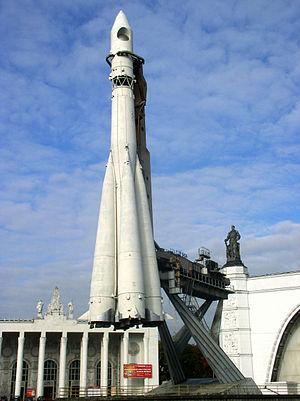
Soyouz est un lanceur soviétique puis russe dont la conception remonte aux années 1950 et qui fut utilisé initialement pour lancer les vaisseaux avec équipage du programme Soyouz. Ce lanceur, d'un peu plus de 310 tonnes et 46 mètres de haut, peut placer une charge utile de plus de 7 tonnes en orbite terrestre basse depuis les cosmodromes russes. Il est notamment utilisé de nos jours pour mettre en orbite des satellites militaires russes, les équipages de la Station spatiale internationale, lancer les vaisseaux cargo Progress qui ravitaillent la Station spatiale internationale et pour mettre sur orbite des satellites scientifiques russes ou européens. Grâce à sa fiabilité et son faible coût de production, il est toujours apprécié malgré la rusticité des techniques employées. À fin 2017, plus de 1 880 lanceurs Soyouz ont été lancés, avec un taux de réussite proche de 98 %. De juillet 2011 à mai 2020, le vaisseau Soyouz était le seul véhicule capable d'envoyer un équipage vers la station spatiale internationale.